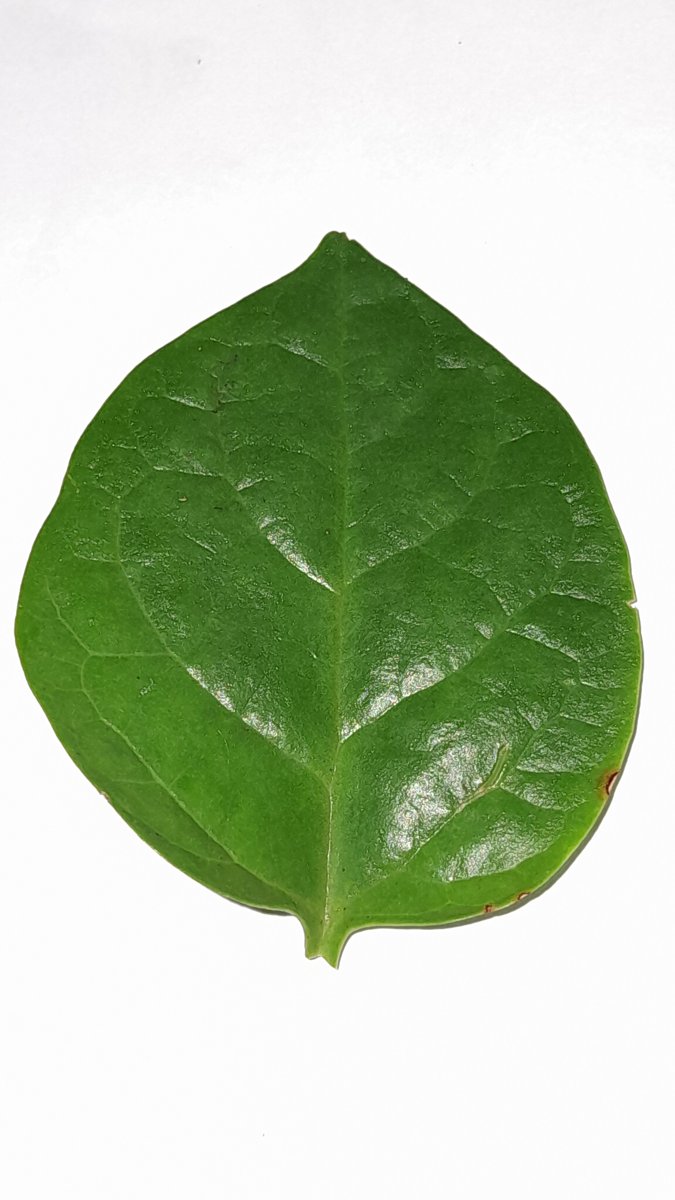
Label: Healthy-Leaf